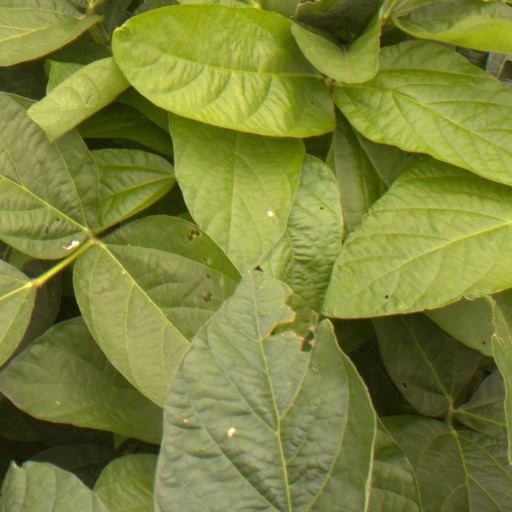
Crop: soybean